The Tin Palace

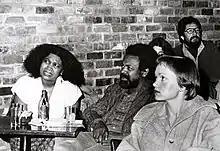
Amiri Baraka, poet formerly known at LeRoi Jones, at the Tin Palace, December 15, 1979. Photo by Carin Dreschaler-Marx.

Painters and photographers: Robert Indiana, Basil King, Joan Mitchell, Lynn Umlauf, Larry Rivers, Jim Nelson, Michael Goldberg, Robert Frank, Ray Ross, and Carin Dreschler-Marx.